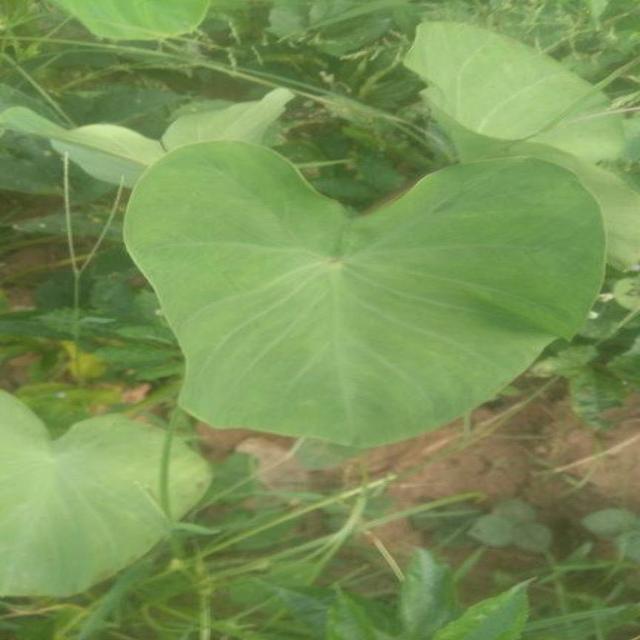
Label: Healthy